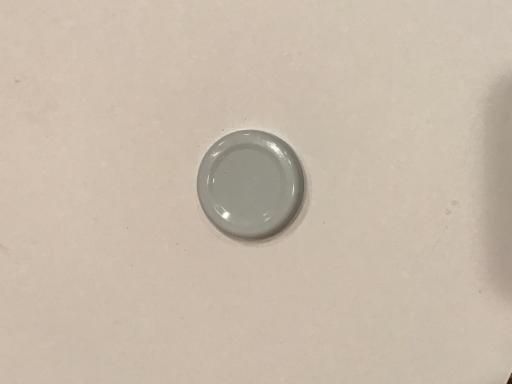
Waste category: metal